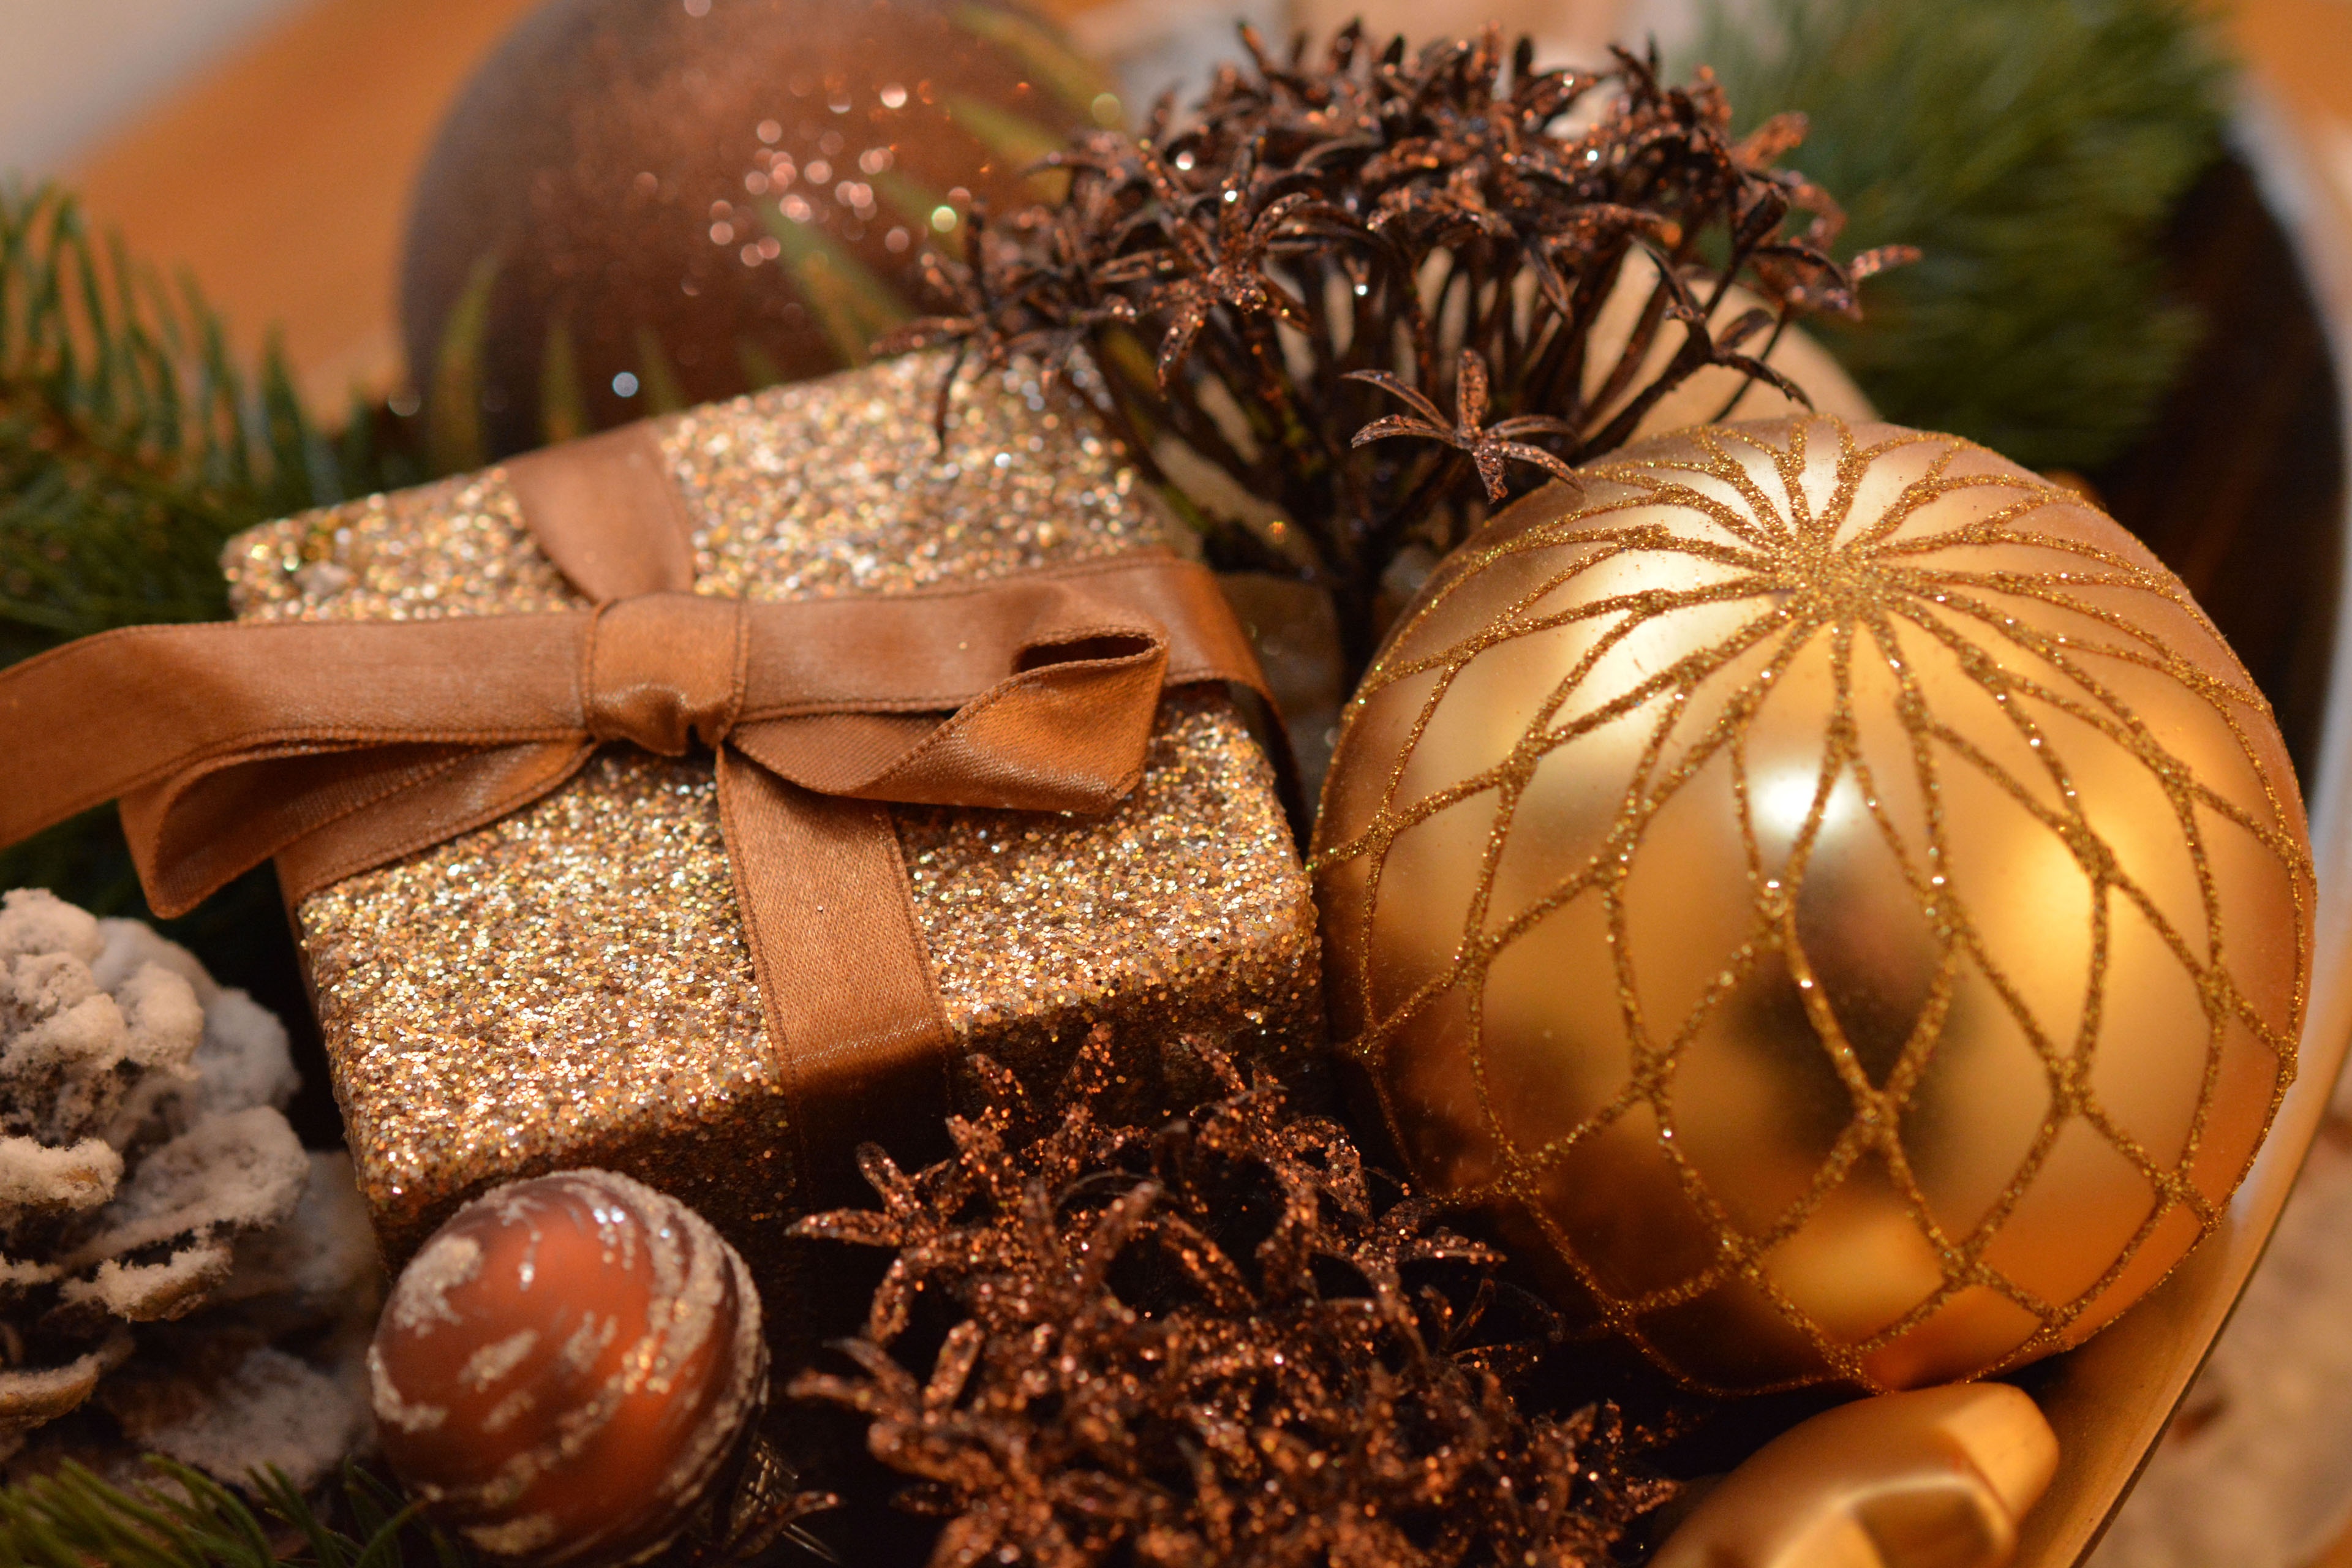
winter, cute, decoration, food, produce, autumn, holiday, christmas, ornament, sparkle, advent, christmas decoration, christmas time, holly, festival, carving, balls, christmas motif, christmas balls, pine cones, christmas card, merry christmas, happy fixed, christmas greeting, feast of love, christmas wishes, christmas images